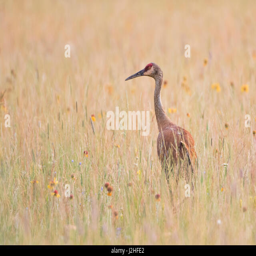
a biological species walks through a meadow of wildflowers